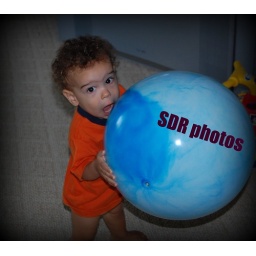
This ball is bigger than him, but he loves taking all over the house